2014 Spanish Grand Prix

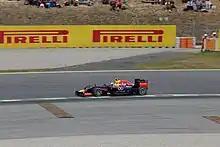
Daniel Ricciardo finished in third to take the first podium of his career.

Rosberg lowered the deficit to Hamilton to 1.6 seconds by the time of his teammate's first pit stop at the end of lap 18 for the medium compound tyres and a minor front wing angle adjustment. Ricciardo drew to within 12 seconds of Bottas, and when the latter made his first stop two laps later, Ricciardo moved past Bottas, who rejoined the track narrowly ahead of Grosjean. Rosberg was confused when his engineer Tony Ross called him into the pit lane at the end of lap 21 for the hard compound tyres because he believed he would have a new set of medium compound tyres. He rejoined almost four seconds behind his teammate Hamilton, who was told by radio to increase the gap over the next 20 laps. On lap 24, Räikkönen attempted to pass Grosjean on the right into the first corner for fifth but he ran deep and Grosjean kept the place. He tried again into the same turn on the next lap and passed Grosjean, whose motor–generator unit kinetic partially failed. On lap 25, Vergne retired in the pit lane with a broken exhaust. During the same lap, Grosjean locked his tyres into turn ten and allowed Alonso to challenge him. Alonso used DRS to pass Grosjean on the inside for sixth before turn one on lap 26.